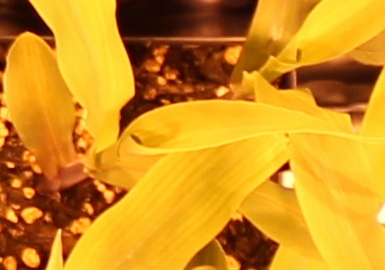
Label: Corn